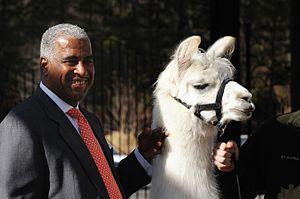
William A. Bell est un homme politique américain, 33ᵉ maire de Birmingham en Alabama de 2010 à 2017. Avant cela, il avait servi plusieurs mandats au conseil municipal de Birmingham. Il est membre du Parti démocrate.